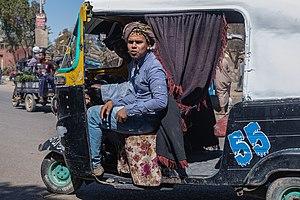
Le tuk-tuk est un tricycle motorisé thaïlandais ou cambodgien servant généralement de taxi. Il est constitué d'un ensemble monocorps avec un avant de scooter, sur une roue, avec guidon, prolongé d'une « carriole » recouverte d'une capote, sur deux roues, dans laquelle s'assoient les passagers. Il y a en général de la place pour trois adultes.